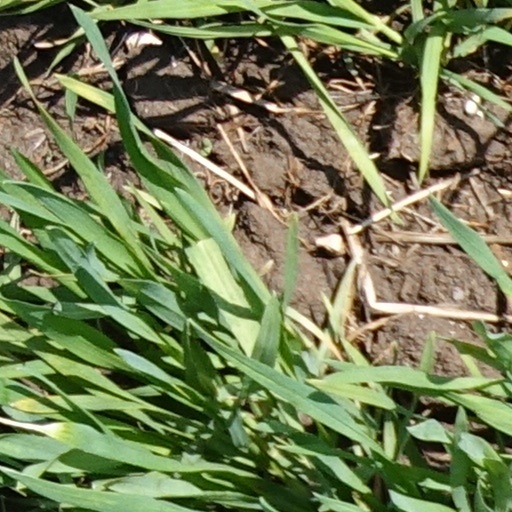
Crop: wheat